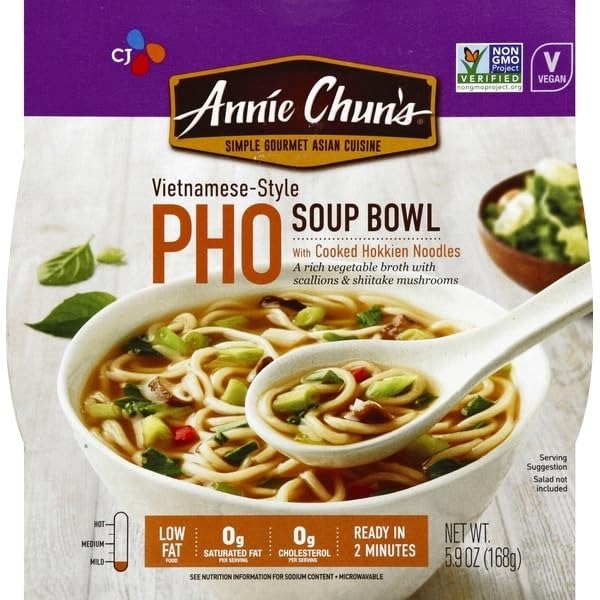
Item Name: Annie Chuns, Vietnamese Pho, 5.9 Ounce
Product Description: Packaged Noodle Soups
Value: 5.9
Unit: Ounce

Price: 3.78